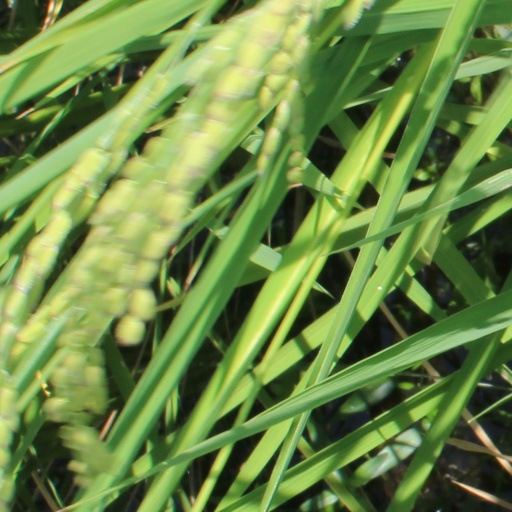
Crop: rice